History of the Arabic alphabet

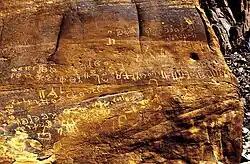
Petroglyphs in Wadi Rum (Jordan)

The first known recorded text in the Arabic alphabet is known as the Zabad inscription, composed in 512. It is a trilingual dedication in Greek, Syriac and Arabic found at the village of Zabad in northwestern Syria. The version of the Arabic alphabet used includes only 21 letters, of which only 15 are different, being used to note 28 phonemes: